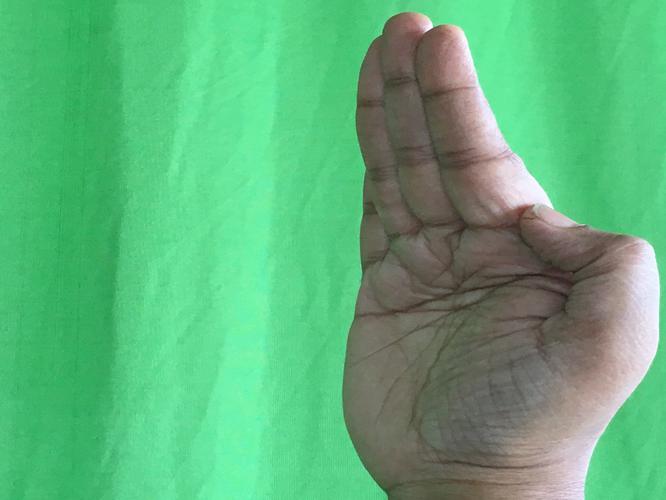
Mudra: Pathaka
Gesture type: single_hand